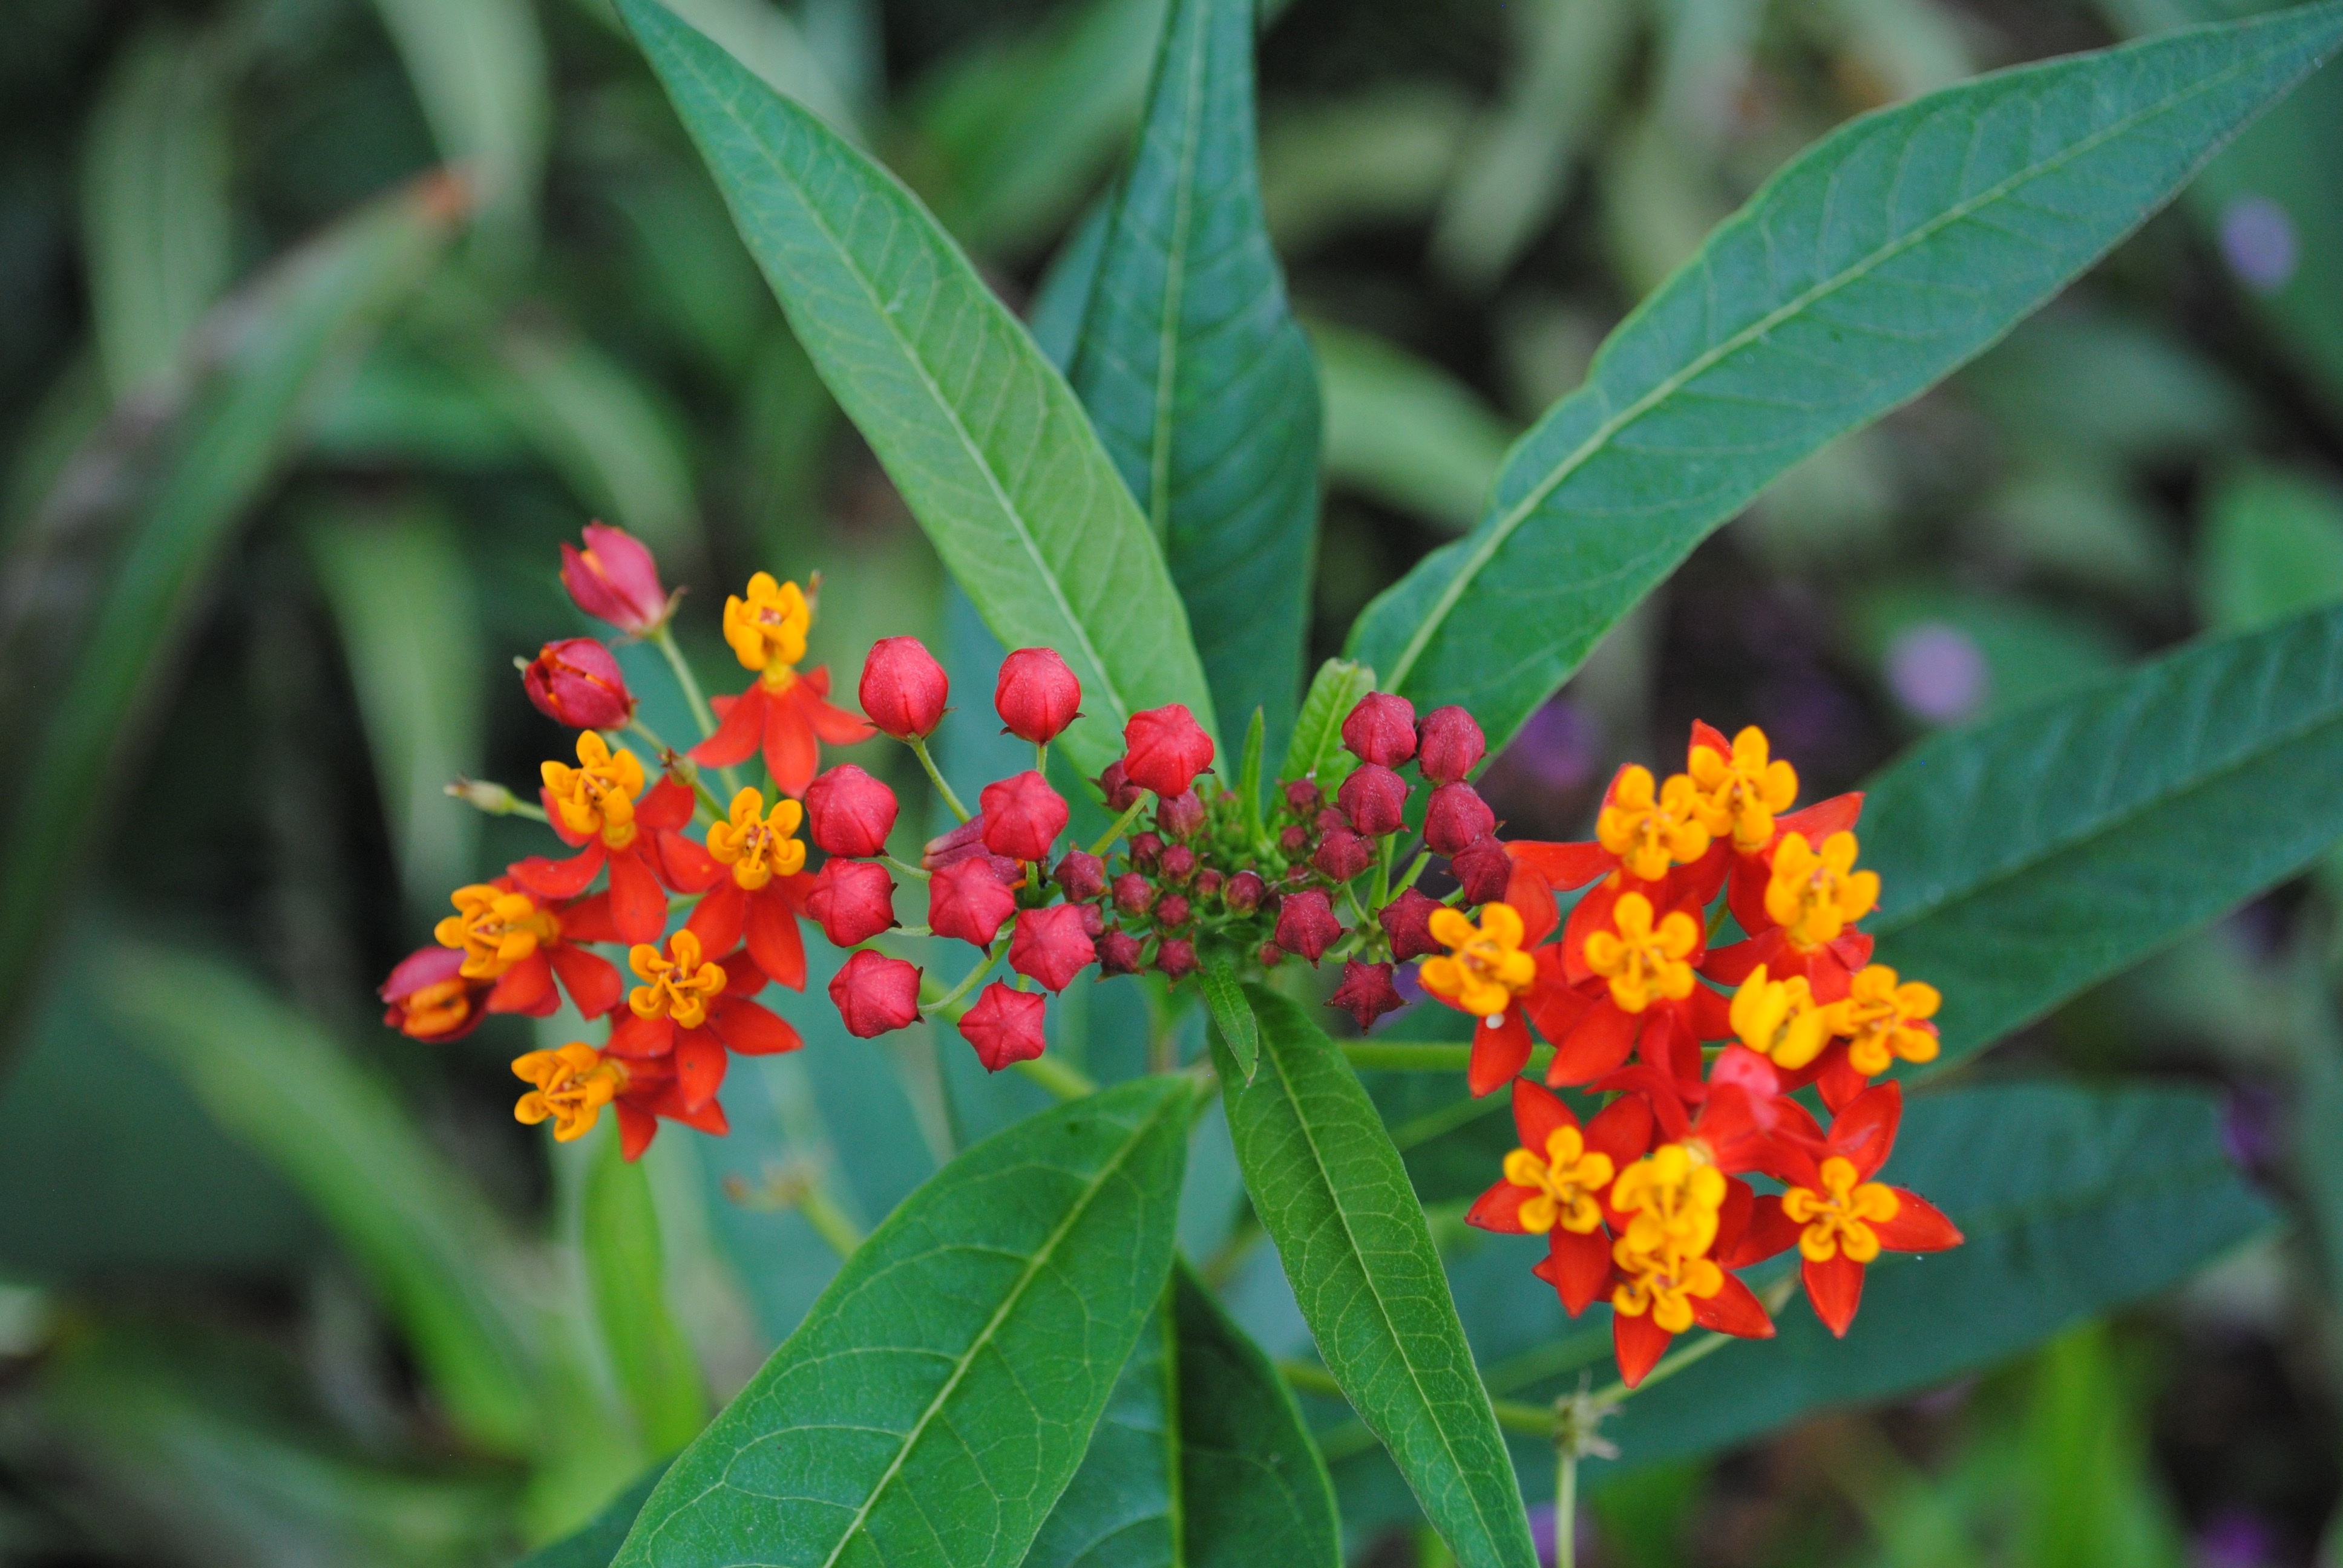
plant, leaf, flower, evergreen, botany, flora, wildflower, shrub, macro photography, flowering plant, lantana camara, verbena family, land plant, tropical milkweed